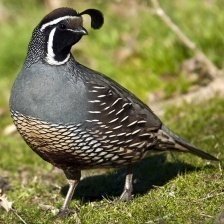
Species: CALIFORNIA QUAIL
Scientific name: CALLIPEPLA CALIFORNICA
ImageNet parent category: quail